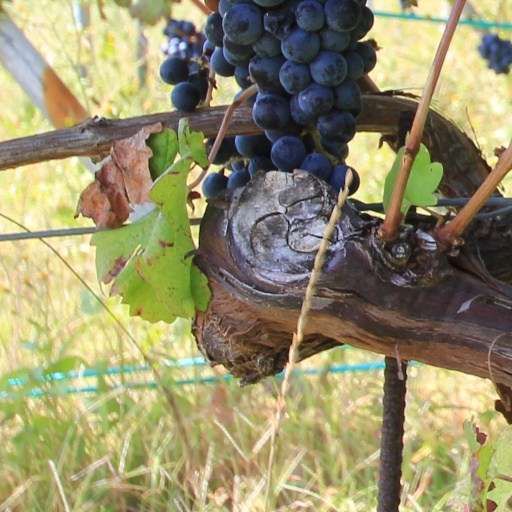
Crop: grape